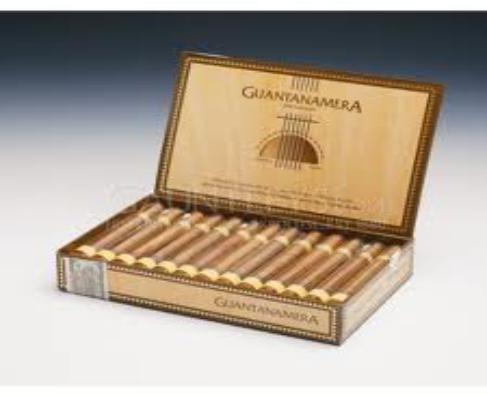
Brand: Guantanamera
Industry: Necessities